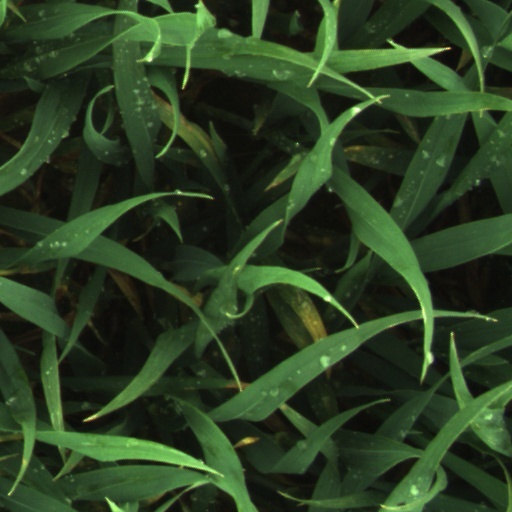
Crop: wheat